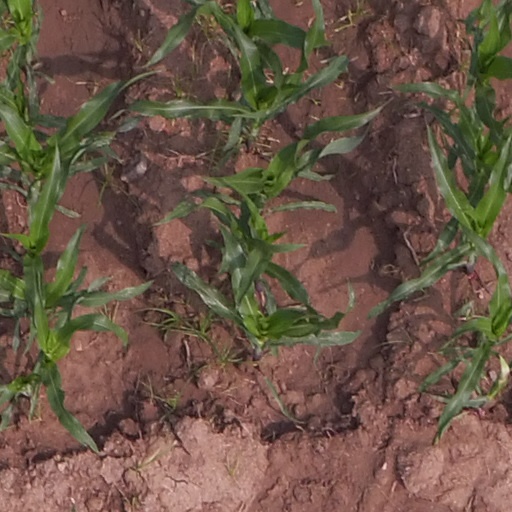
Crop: maize; corn